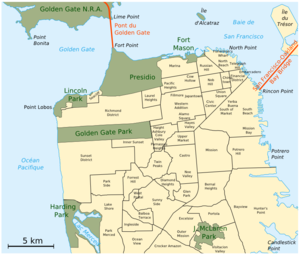
San Francisco, officiellement ville et comté de San Francisco, est une ville des États-Unis et l'un des comtés de l'État de Californie. Elle est située à l'extrémité nord de la péninsule de San Francisco, entre l'océan Pacifique à l'ouest et la baie de San Francisco à l'est. Son nom est couramment abrégé en SF et la ville est surnommée The City by the Bay.